Jean Trévoux

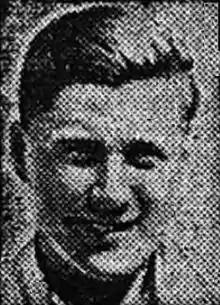
Trévoux in 1939

Jean Claudius Marie Trévoux (February 27, 1905 – October 29, 1981) was a French racing driver, and winner of four editions of the Monte Carlo Rally.